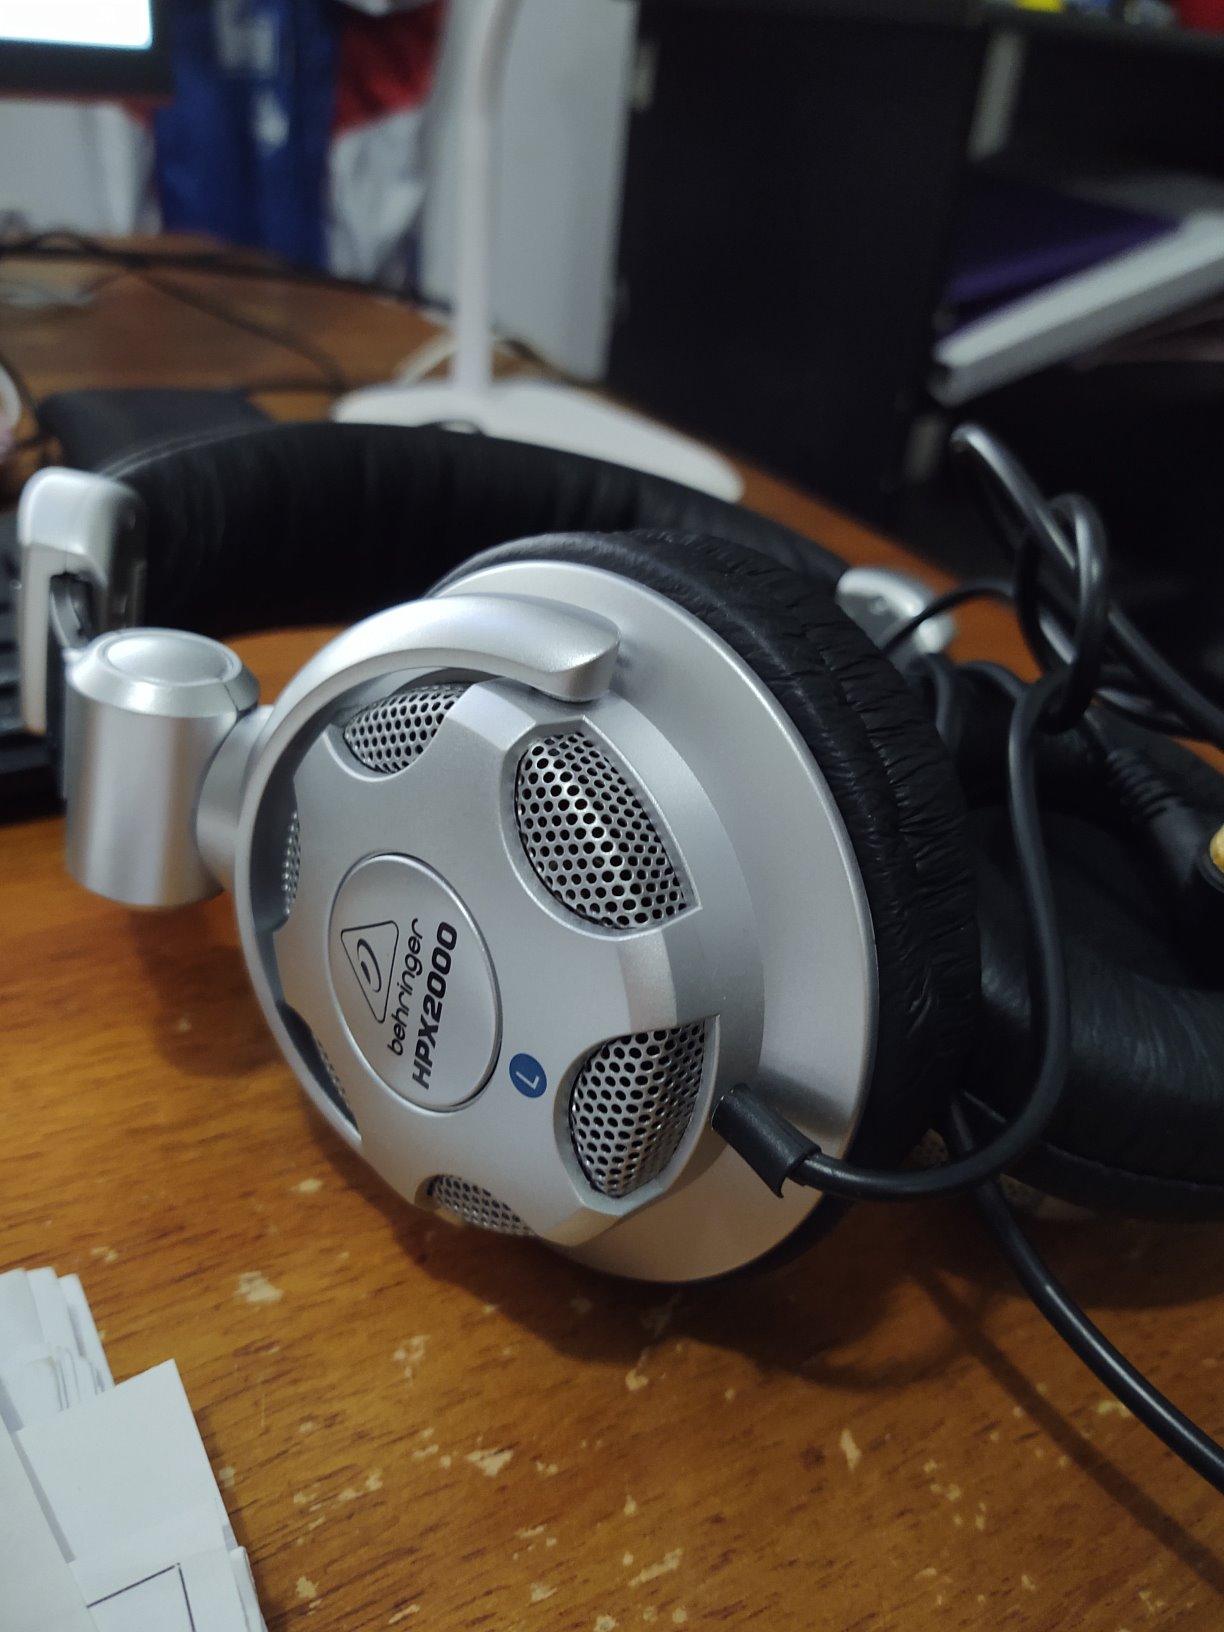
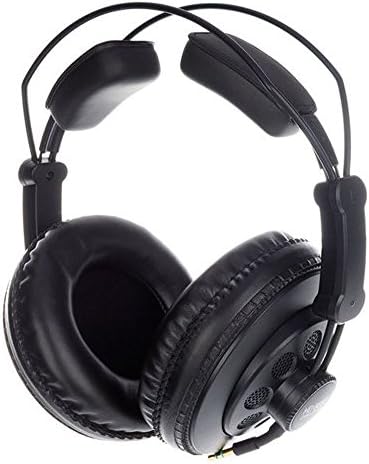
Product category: headphones
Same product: no